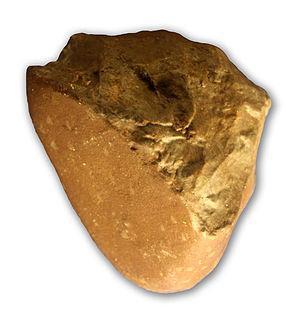
Le Paléolithique inférieur commence en Afrique il y a 3,3 millions d'années avec le plus ancien site préhistorique connu ayant livré des outils lithiques, Lomekwi 3, au Kenya. Il se poursuit avec l'industrie oldowayenne, à partir de 2,6 millions d'années, puis avec l'industrie acheuléenne, qui apparait en Afrique de l'Est il y a 1,76 millions d'années. Les industries du Paléolithique moyen émergent en Afrique à partir d'environ 400 000 ans, mais connaissent une longue coexistence avec l'Acheuléen, dont les derniers sites connus sont datés d'environ 150 000 ans.